Andre the Giant Has a Posse

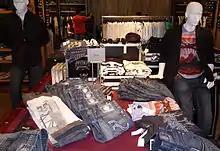
OBEY Giant clothing sold at a department store

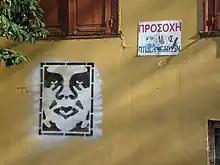
OBEY Giant image stenciled on a building wall in Athens, Greece

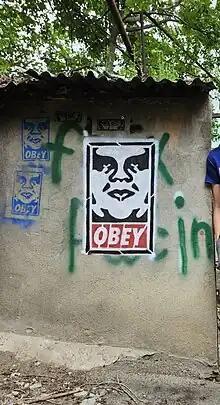
Obey the Giant stencil artwork in Tbilisi, Georgia.

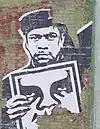
OBEY Giant poster on building exterior

Fairey and fellow Rhode Island School of Design student Ryan Lesser, along with Blaize Blouin, Alfred Hawkins and Mike Mongo created paper and vinyl stickers and posters with an image of the wrestler André the Giant and the text "ANDRE THE GIANT HAS A POSSE 7′ 4″, 520 lb", ("7′ 4″, 520 lbs"—2.24 m, 236 kg—famously being Andre the Giant's billed height and weight) as an in-joke directed at hip hop and subculture, and then began clandestinely and aggressively propagating and posting them in Providence, Rhode Island, and over the rest of the Eastern United States.